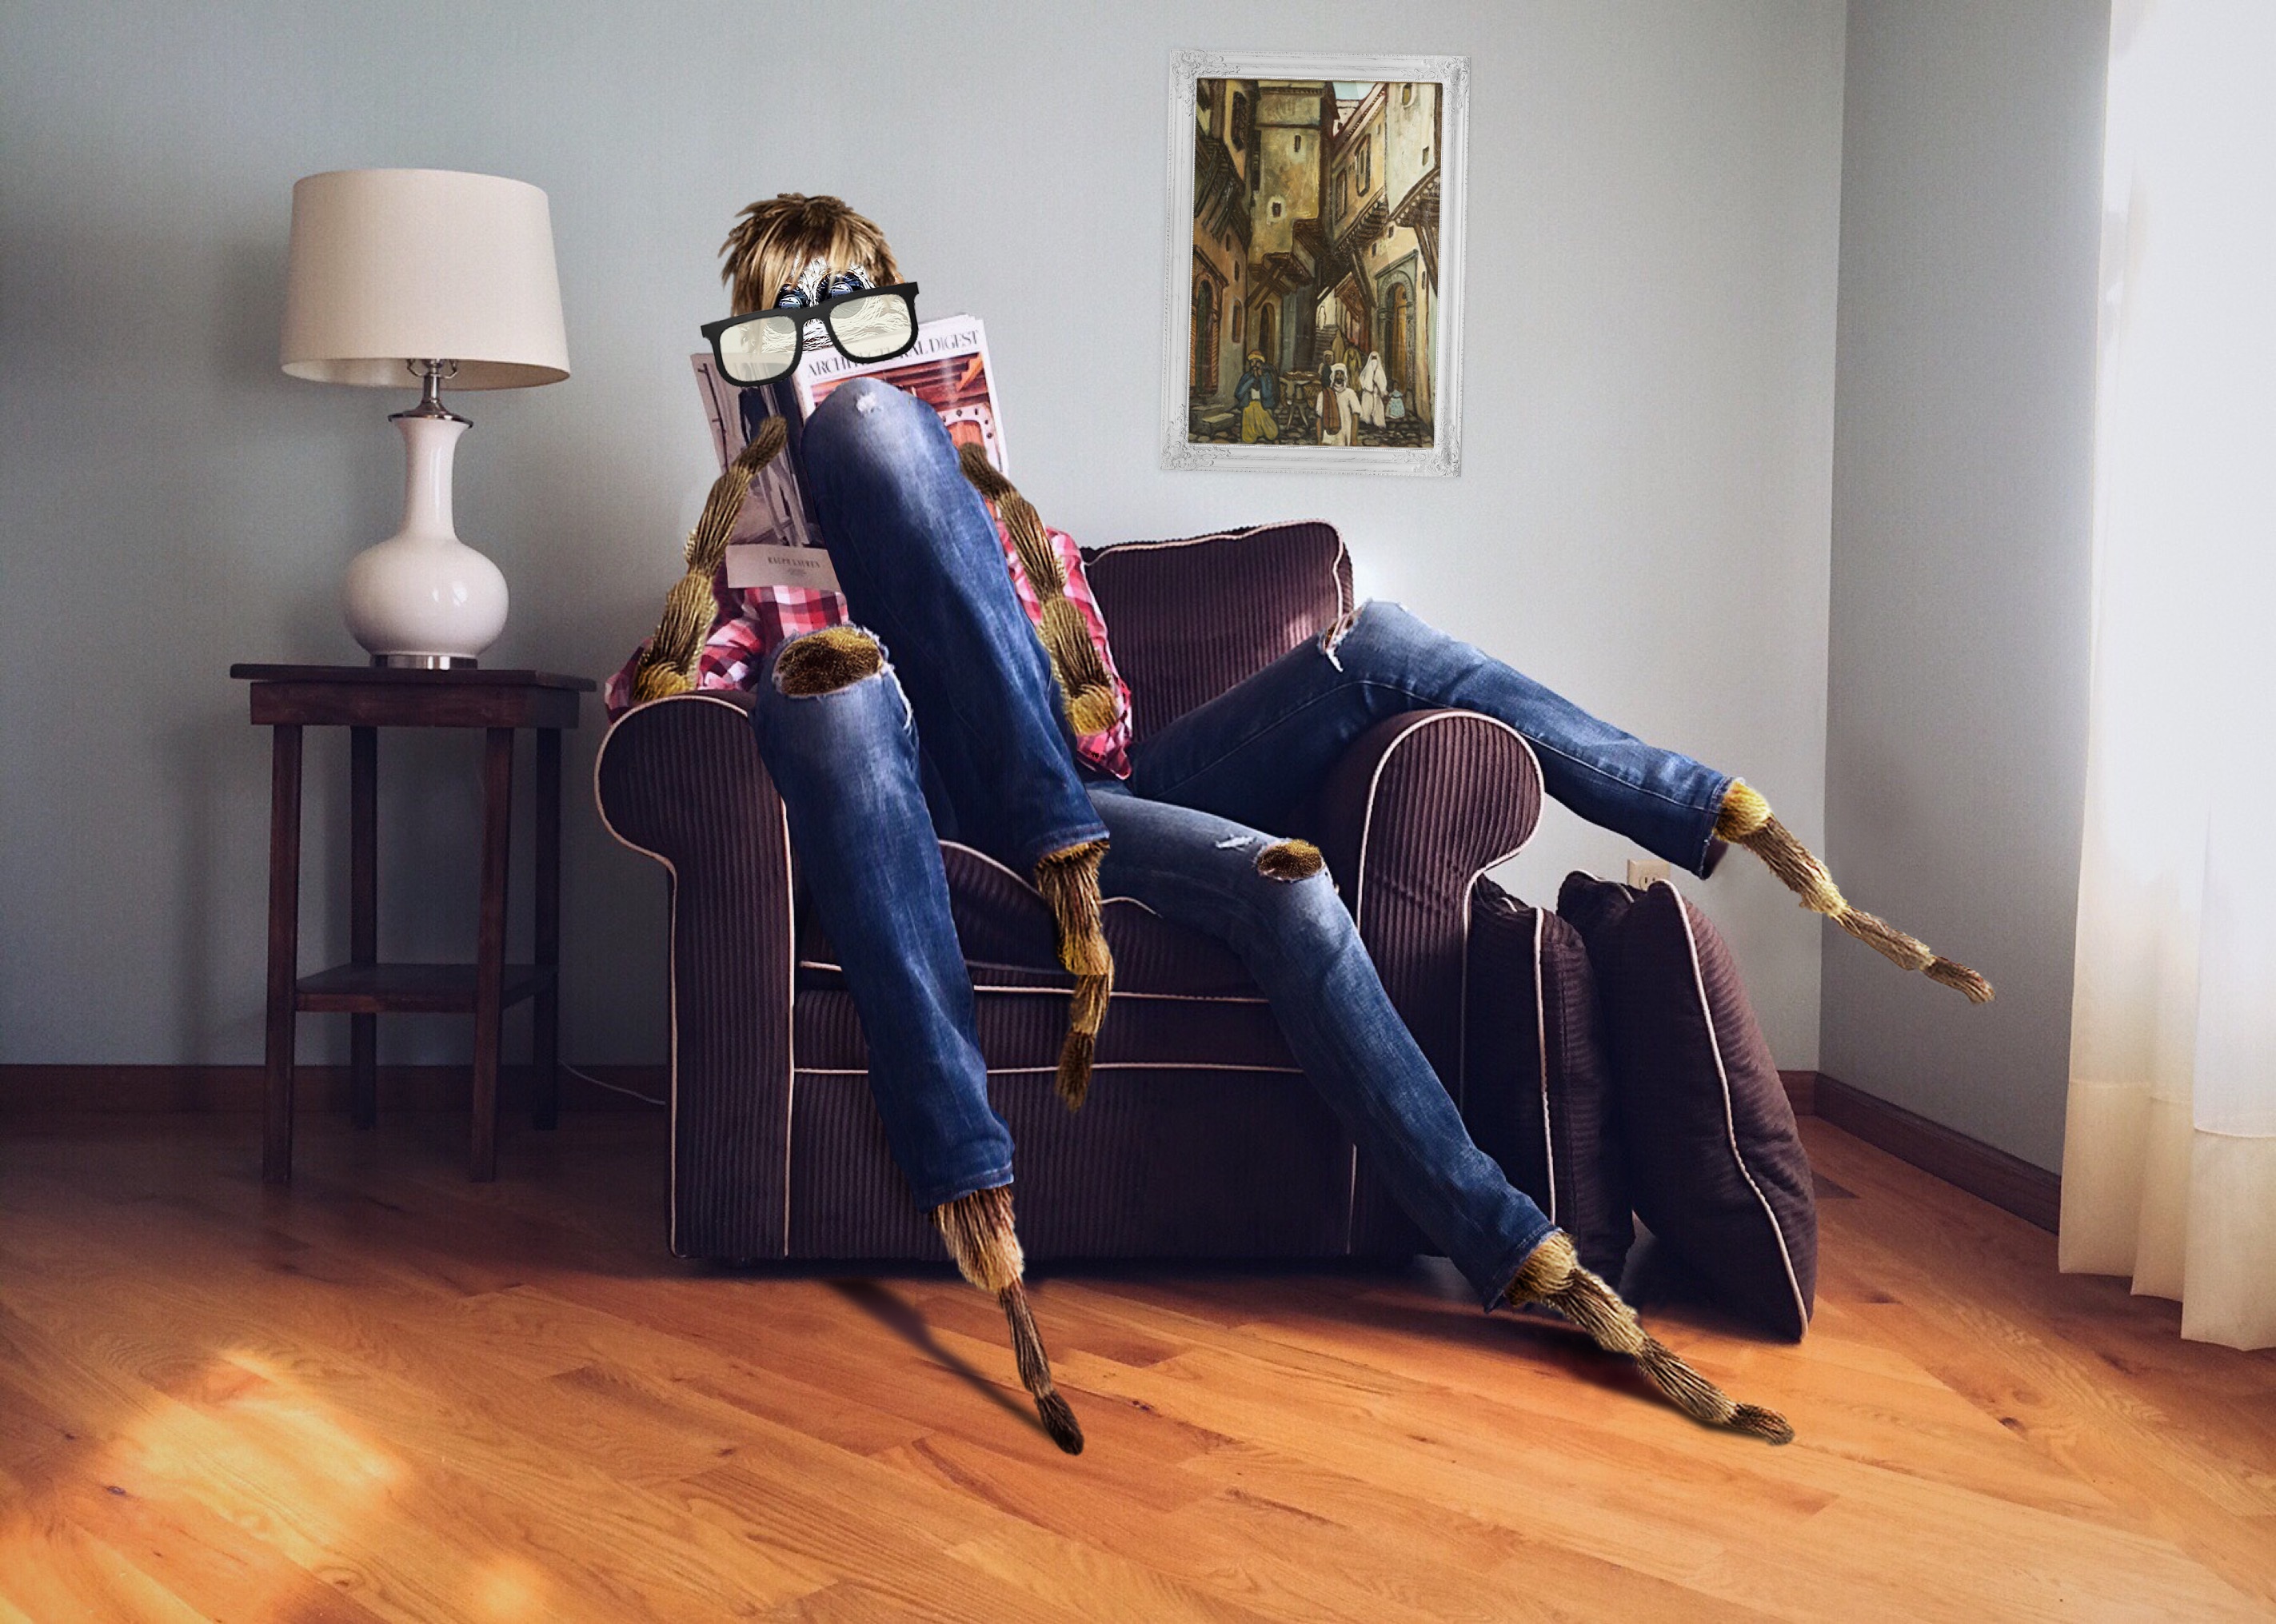
journal, magazine, sitting, freedom, furniture, smile, laugh, spider, free, best, great, background, picture, wallpaper, funny, new, beautiful, fort, hd, good, boss, idea, news, algeria, arabic, mr, spiderman, meaning, algiers, human positions, algerian